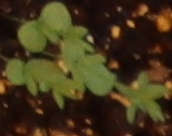
Label: Flax